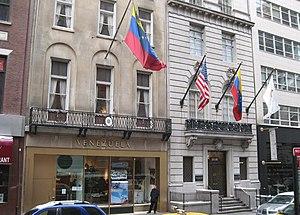
Voici les représentations diplomatiques du Venezuela à l'étranger:
La 51ᵉ Rue est une rue à sens unique traversant le quartier Midtown Manhattan d'est en ouest sur une longueur de 3,1 km.